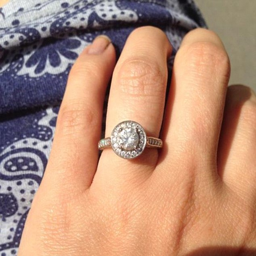
person quickly posted a photo of her engagement ring in the comments with the caption